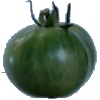
Label: Tomato not Ripened 1